Question: Please indicate a possible affordance area of the pot lid handle that can be used for holding
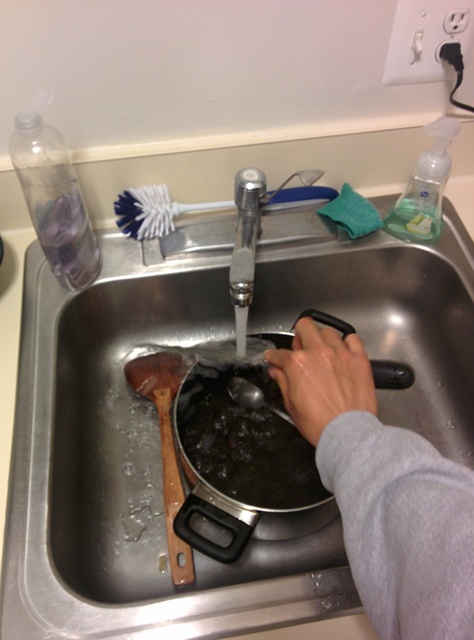
Answer: [285.2, 351.462, 416.215, 393.202]